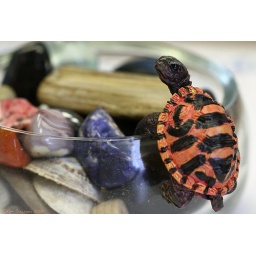
The weather was back to gray and bleak today, so I was back to finding things around the office to shoot.